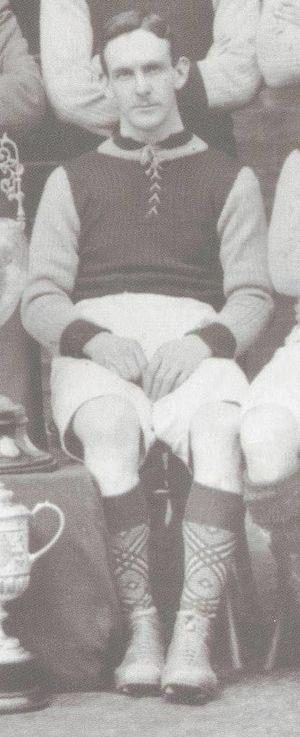
George Frederick Wheldon, connu aussi sous Fred ou Freddie Wheldon est un joueur de football et de cricket anglais.